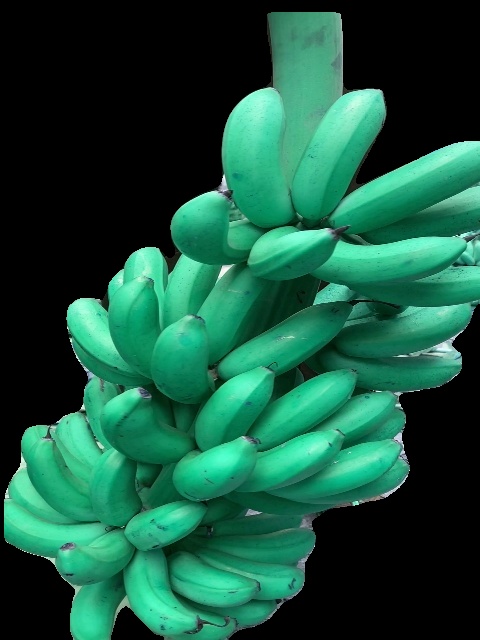
Variety: rasbale
Grade: grade1